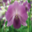
Label: orchid